China Energy Label

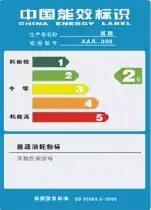
A mock-up of a China Energy Label from 2011.

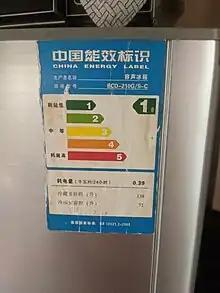
A photo of a China Energy Label on a refrigerator.

The China Energy Label (CEL) is an energy consumption label for products in China, similar to the European Union energy label. Manufacturers of specified electronic devices are obligated to attach a CEL label to their goods to inform China-based consumers of the product's energy efficiency. The label includes the product's energy efficiency class (1–5) as well as information regarding its energy consumption.